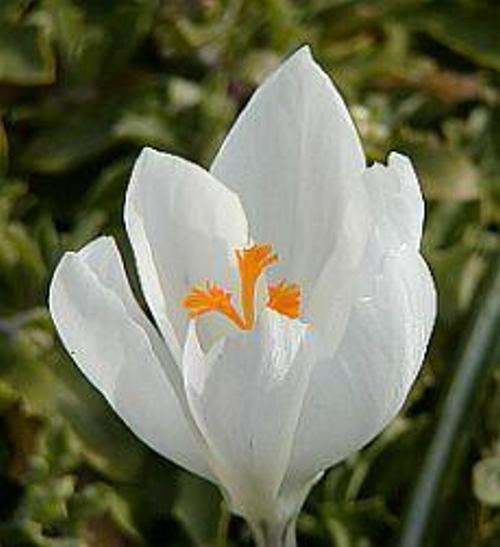
Label: spring crocus